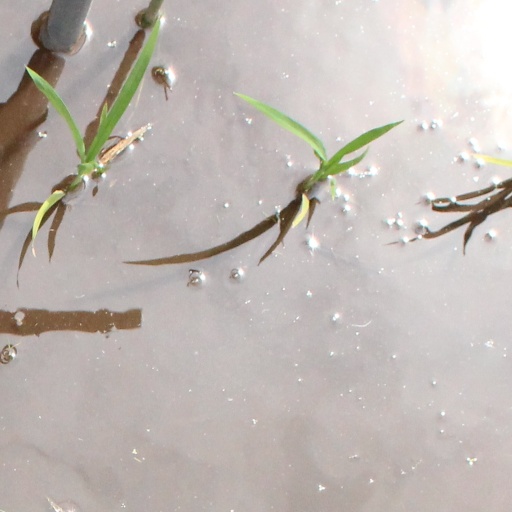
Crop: rice